Béla Gaál

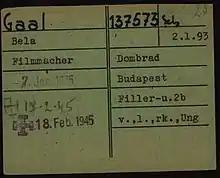
Béla Gaál's prisoner registry card at Dachau Nazi Concentration Camp.

In 1945 he was interned by the Nazis in Dachau Concentration Camp, where he would die.